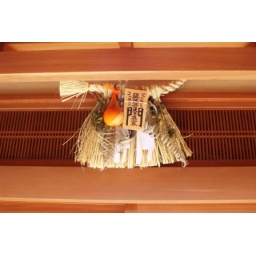
many houses in Kyoto and surrounds had a garland like this above the door